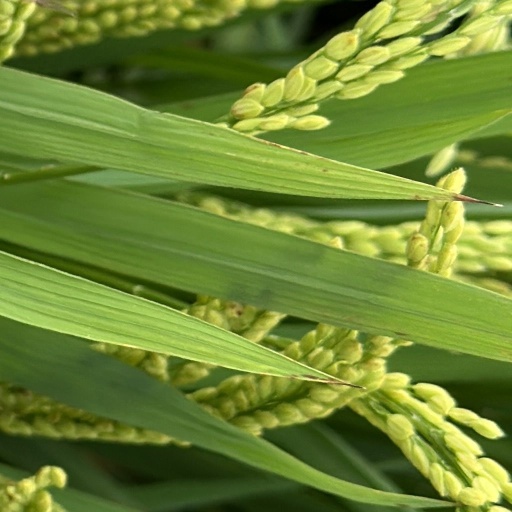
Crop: rice